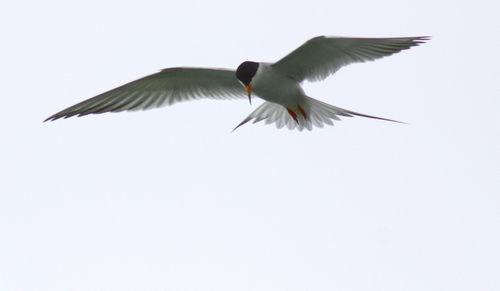
A photo of a caspian tern